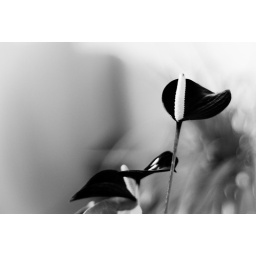
Definition of a flower in black and white